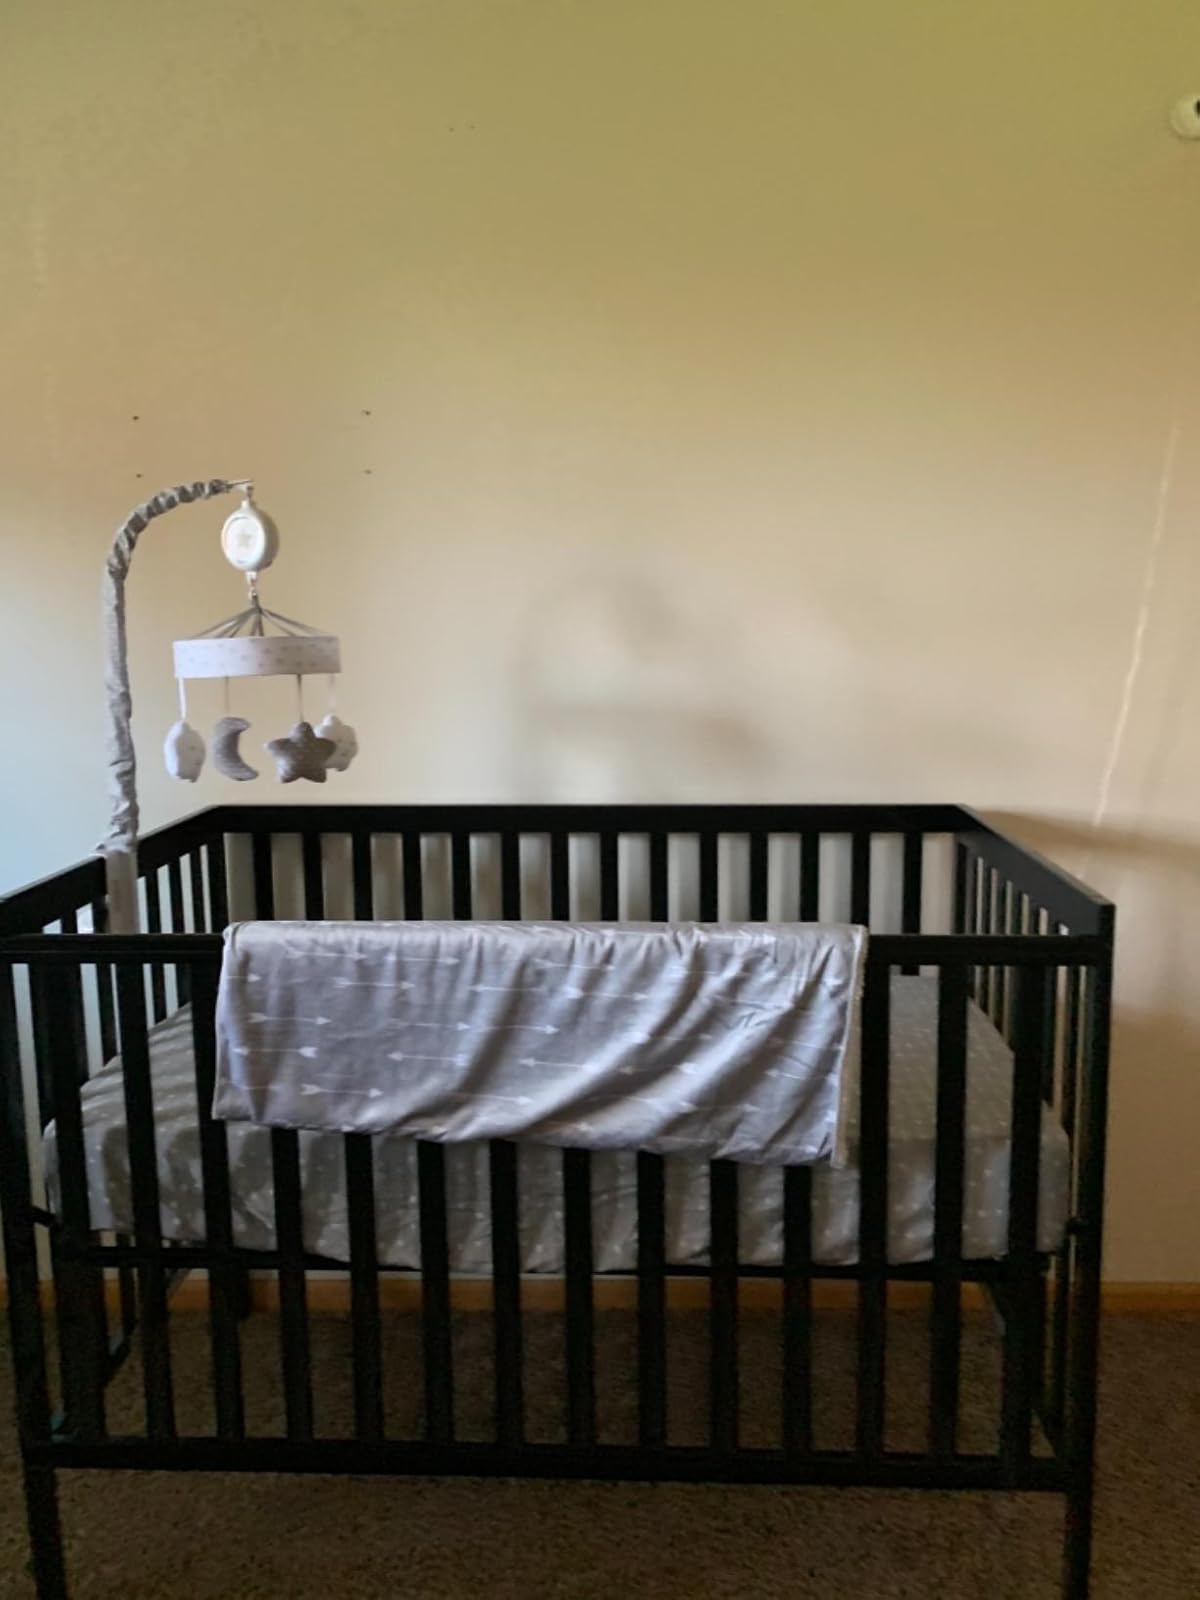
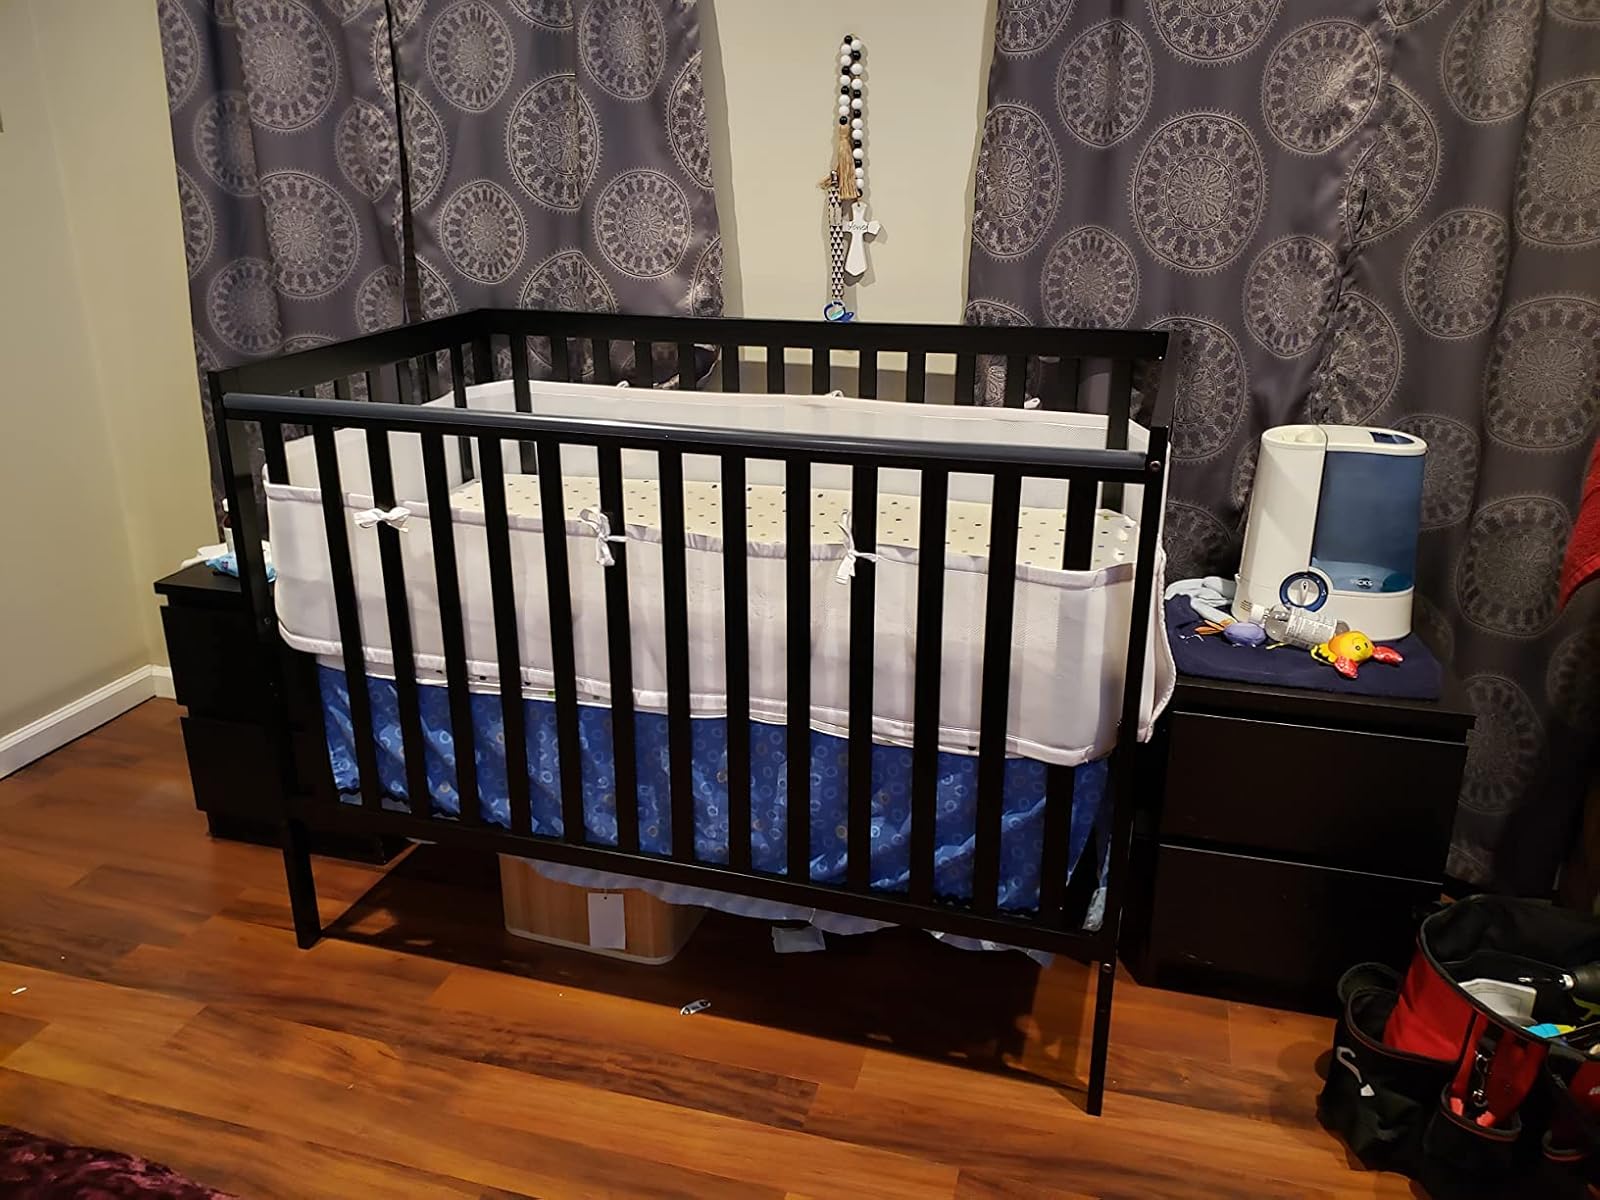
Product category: products_crib
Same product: yes